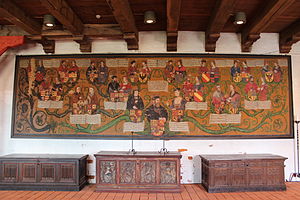
Nyborg Slot / Historie / Residensslot for kongemagten
Christian 3.s anetavle på slottet.
Anetavle for Kong Christian III. Nyborg Slot, Fyn.
Nyborg Slot er et dansk kulturmindesmærke beliggende i Nyborg by. Slottet dateres til før år 1200 og kom hurtigt i kongens eje. Slottet er således Danmarks ældste, bevarede kongebolig og spillede en vigtig rolle i middelalderen og renæssancen. Nyborg Slot fik en central rolle i Danmarkshistorien som det lovfæstede årlige mødested for middelalderens danske parlament, Danehoffet. Slotsanlægget afspejler skiftende tider med mode- og funktionsbetingede ændringer og udvidelser indtil 1800-tallet.